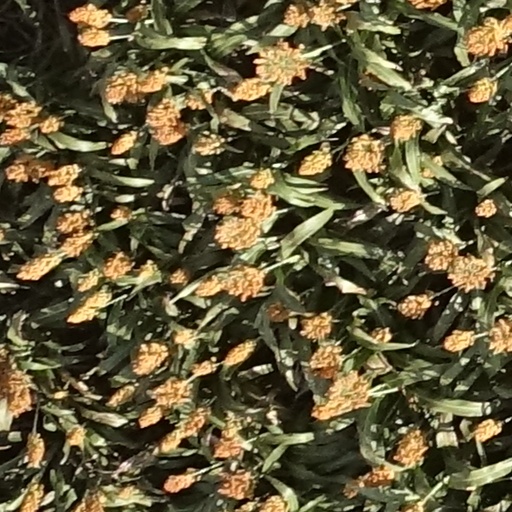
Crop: sorghum